La Religieuse (novel)

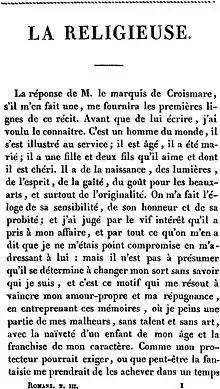
(novel)

' (also called The Nun or Memoirs of a Nun""') is an 18th-century French novel by Denis Diderot. Completed in about 1780, it was first published by Friedrich Melchior Grimm in 1792 (eight years after Diderot's death) in his "Correspondance littéraire" in Saxony, and subsequently in 1796 in France.